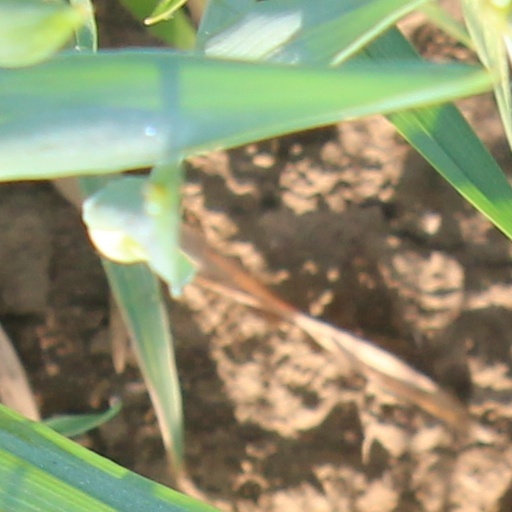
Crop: wheat